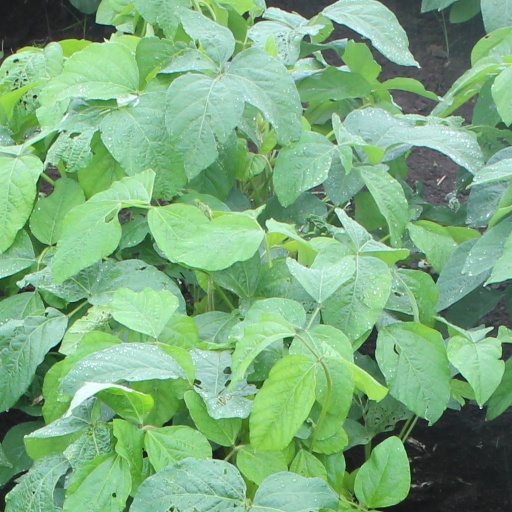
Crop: soybean